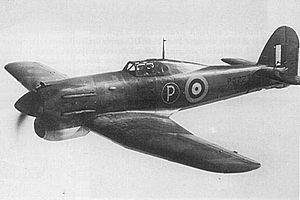
Le Hawker Tornado était un prototype d’avion militaire de la Seconde Guerre mondiale réalisé au Royaume-Uni par Hawker. Ce chasseur monoplace devait être le successeur du Hawker Hurricane. Cependant la production en série du Tornado fut annulée, lorsqu'on découvrit que le moteur qui devait le propulser, le Rolls-Royce Vulture, n’était pas fiable. Un projet développé en parallèle avec la même cellule et un moteur Napier Sabre entra en service sous le nom de Hawker Typhoon.
"Le Rolls-Royce Vulture est un moteur d'avion britannique de la Seconde Guerre mondiale qui a été conçu et construit par Rolls-Royce Limited. Le Vulture utilisait la configuration ""X-24"" inhabituelle dans laquelle une paire de moteurs Peregrine-V12 ont été montés sur un vilebrequin commun. Le moteur a été conçu à l'origine pour produire environ 1 750 chevaux, mais des problèmes persistants sur les deux moteurs Vulture et Peregrine ont conduit à réduire la puissance à environ 1 450−1 550 ch.